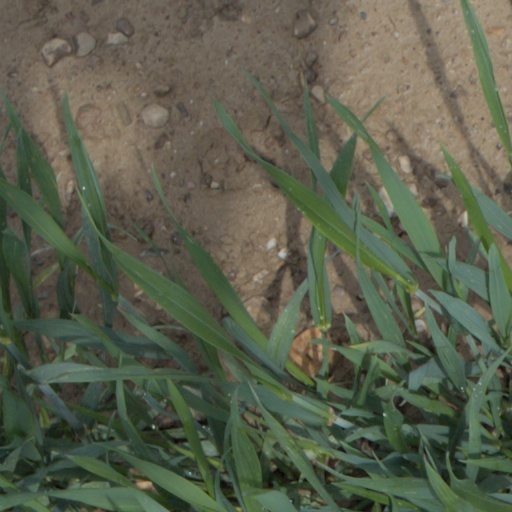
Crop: wheat